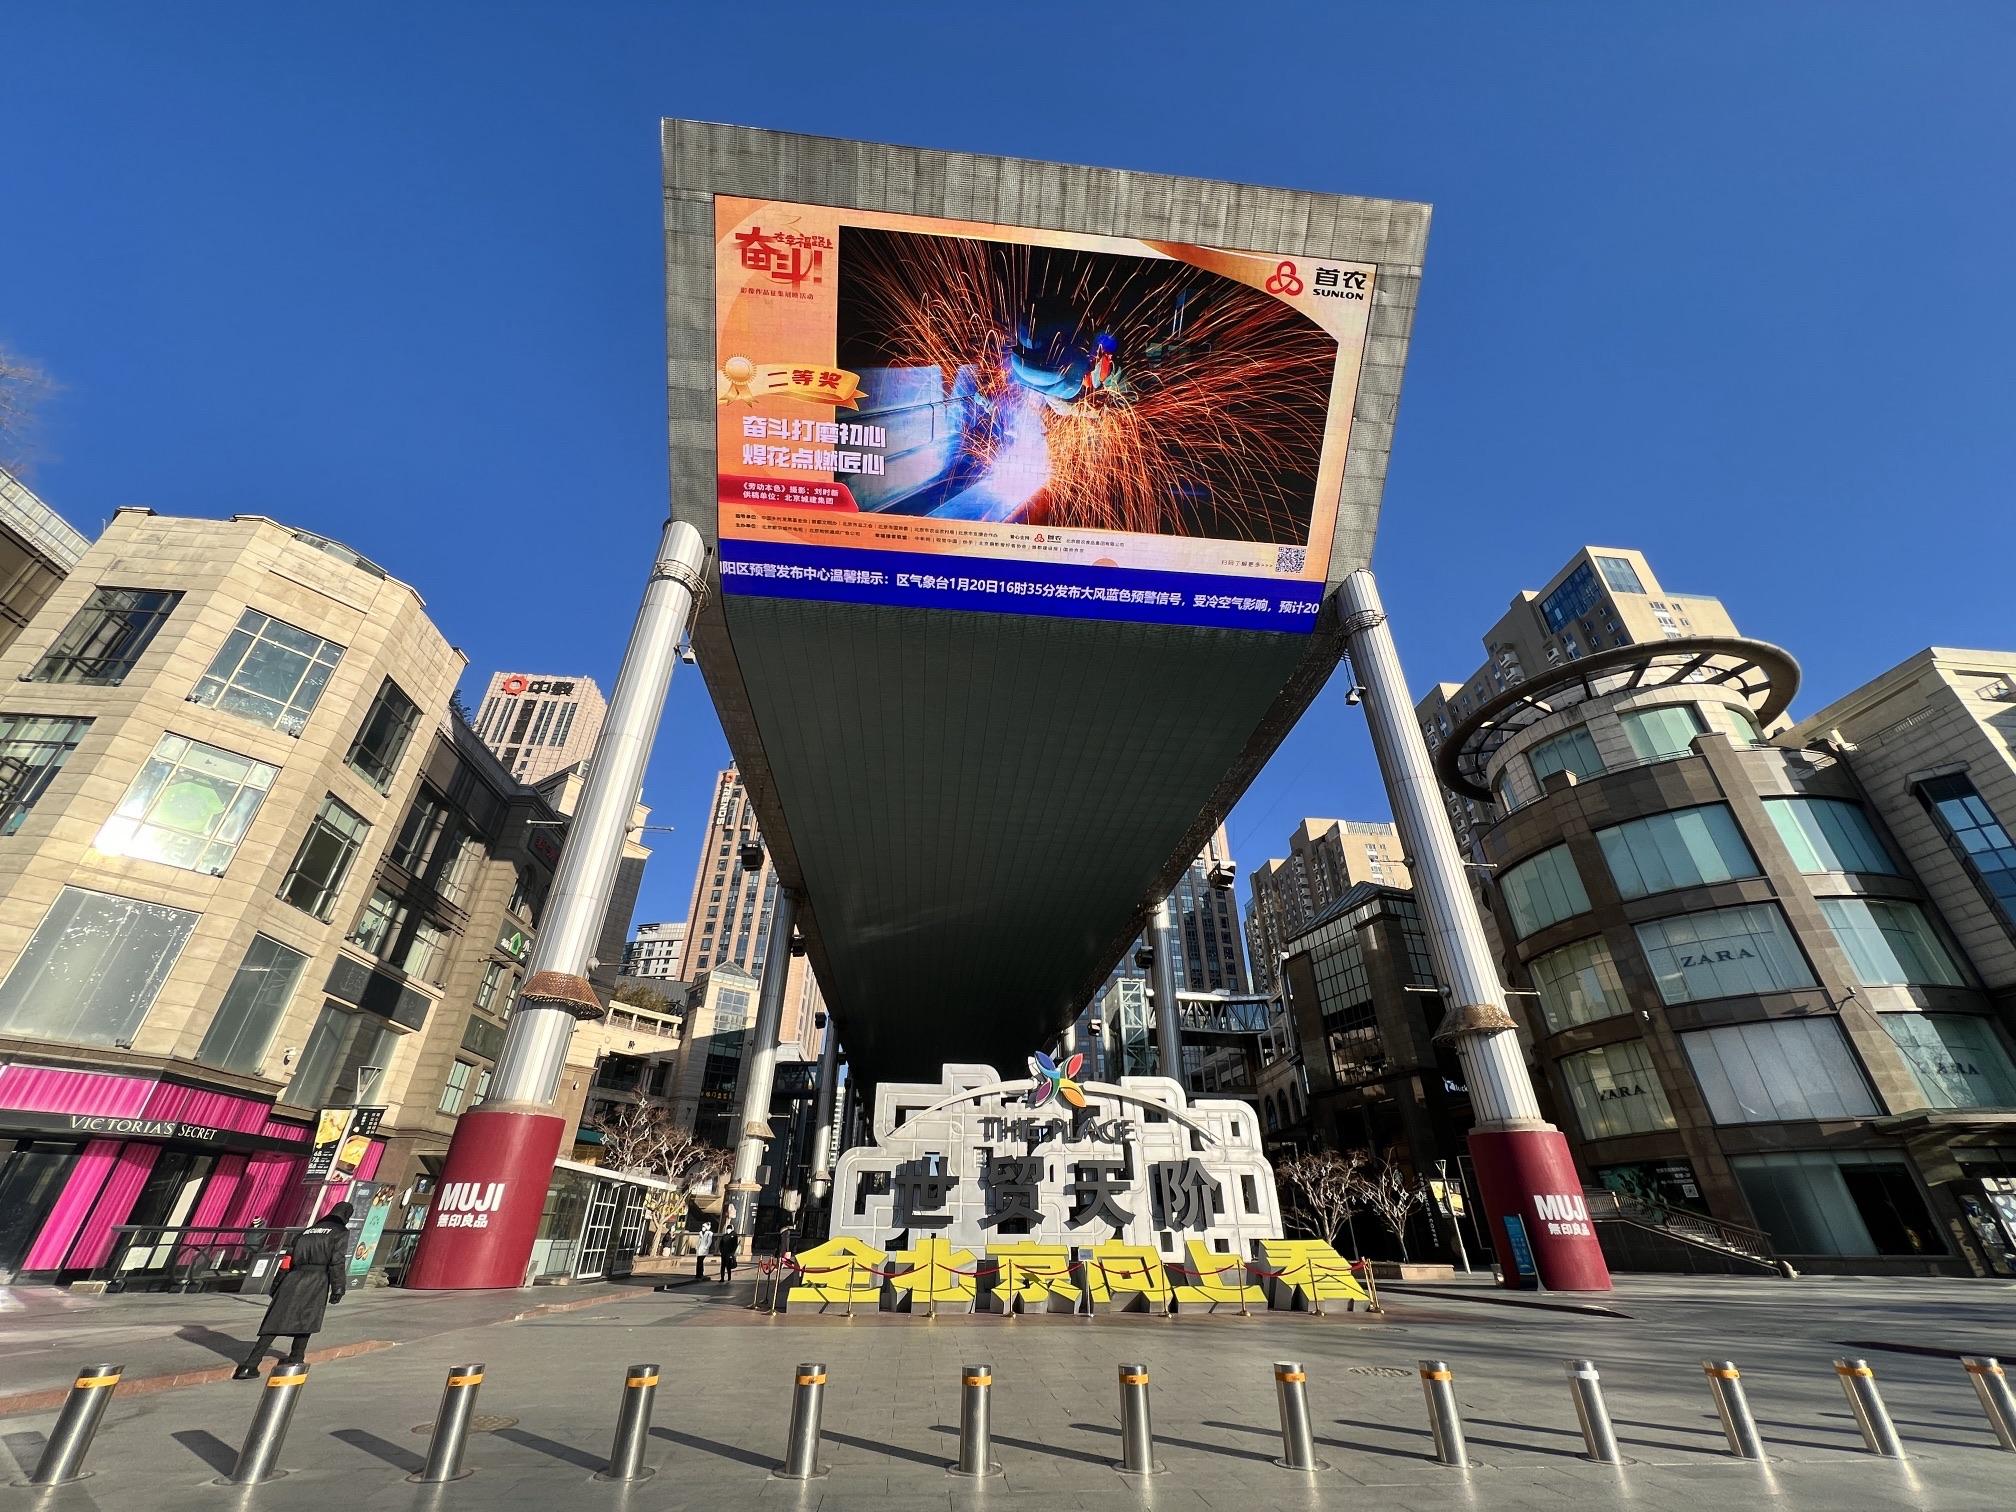
地标名称：世贸天阶
所在城市：北京市·朝阳区